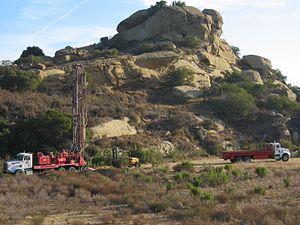
Le tritium, de symbole ³H ou T, est — comme notamment le protium et le deutérium — l'un des isotopes de l'hydrogène. Son noyau, appelé le triton, possède un proton et deux neutrons. Il a été mis en évidence en 1934, par Ernest Rutherford, dans la réaction nucléaire D + D → T + H.